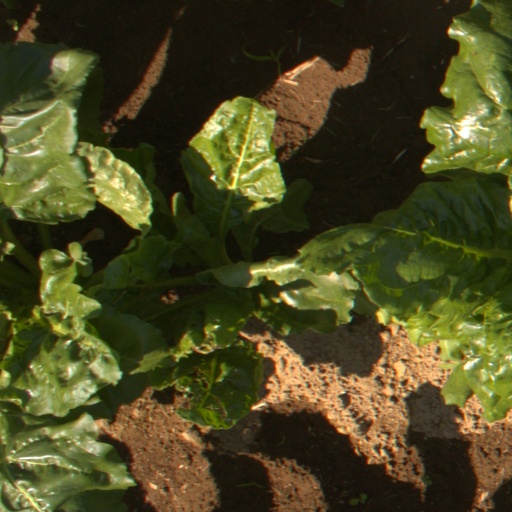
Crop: sugar beet